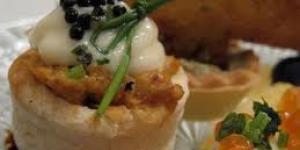
tartaletas de foie